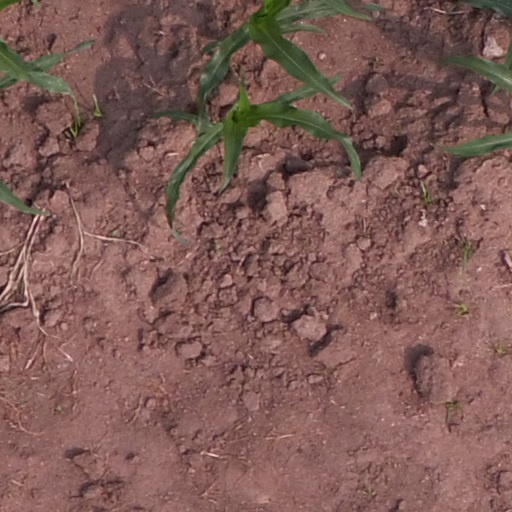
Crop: maize; corn